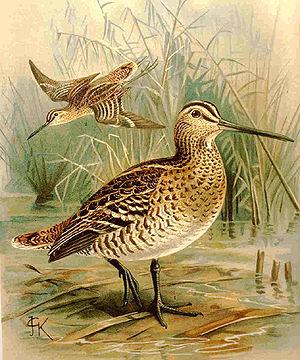
La Bécassine double est une espèce d'oiseaux limicoles de la famille des Scolopacidae.
Bécassine est le nom que la nomenclature aviaire en langue française donne à 20 espèces d'oiseaux qui constituent les 3 genres de la famille des Scolopacidae. Apparentée à la bécasse, elle s'en distingue par une plus petite taille et aussi quelques différences morphologiques.
Bécassine est un personnage de bande dessinée jeunesse français créé par la scénariste Jacqueline Rivière et le dessinateur Émile-Joseph-Porphyre Pinchon, qui apparaît pour la première fois dans le premier numéro de l'hebdomadaire pour jeunes filles La Semaine de Suzette le 2 février 1905.